Lockheed L-1011 TriStar

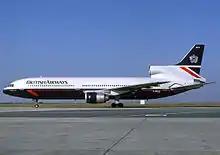
British Airways L-1011 TriStar in Landor livery in 1986

American Airlines opted for the Douglas DC-10, although it showed considerable interest in the L-1011. American intended to convince Douglas to lower its price for the DC-10, which it did. Without the support of American, the TriStar was launched on orders from TWA and Eastern Air Lines.